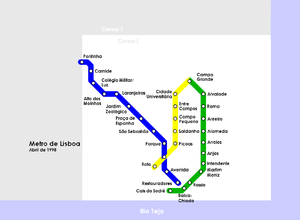
Le métro de Lisbonne est le principal réseau de transport en commun de la capitale du Portugal. Ouvert en 1959, il comporte 4 lignes, 56 stations et 46,5 km de voies. Le métro de Lisbonne se caractérise par la décoration soignée de ses stations les plus récentes. Il a transporté 140 millions de passagers en 2014.